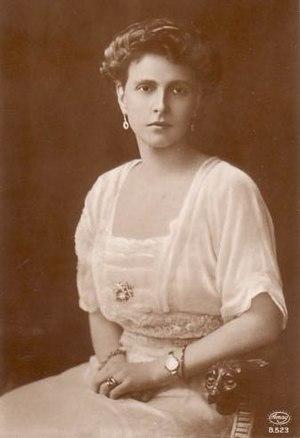
Hélène Vladimirovna de Russie, grande-duchesse de Russie puis, par son mariage, princesse de Grèce et de Danemark, est née le 17 janvier 1882 à Tsarskoïe Selo, en Russie, et morte le 13 mars 1957, à Athènes, en Grèce. Fille du grand-duc Vladimir Alexandrovitch de Russie et épouse du prince Nicolas de Grèce, c'est une personnalité de la maison Romanov.
Alice de Battenberg, princesse de Battenberg puis, par son mariage, princesse de Grèce et de Danemark, est née le 25 février 1885 au château de Windsor, en Angleterre, et morte le 5 décembre 1969 au palais de Buckingham, à Londres. Belle-mère de la reine Élisabeth II du Royaume-Uni, c'est une princesse anglo-allemande entrée dans la famille royale de Grèce après son union avec le prince André. Devenue religieuse après la mort de son époux, elle a fondé un ordre orthodoxe qui a rapidement périclité. Alice de Battenberg est, par ailleurs, l'une des deux seules princesses européennes à avoir reçu le titre israélien de « Juste parmi les nations ».
Sophie de Prusse, princesse de Prusse et d'Allemagne puis, par son mariage, reine des Hellènes, est née à Potsdam, en Prusse, le 14 juin 1870, et décédée à Francfort-sur-le-Main, dans le land de Hesse, en Allemagne, le 13 janvier 1932. Elle est souveraine de Grèce de 1913 à 1917 puis de 1920 à 1922.
La famille royale de Grèce est une branche cadette de la famille royale de Danemark qui a régné sur le royaume hellène de 1863 à 1924 puis à nouveau de 1935 à 1973.